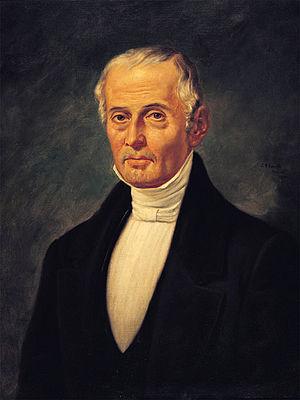
José María Valentín Gómez de la Vara y Martínez Farías dit Valentín Gómez Farías né le 14 février 1781 à Jalisco et décédé le 5 juillet 1858 à Mexico. Il était un homme d'État mexicain, vice-président de Santa Anna, il exerce, au nom de ce dernier, à de multiples reprises les fonctions de Président du Mexique par intérim.